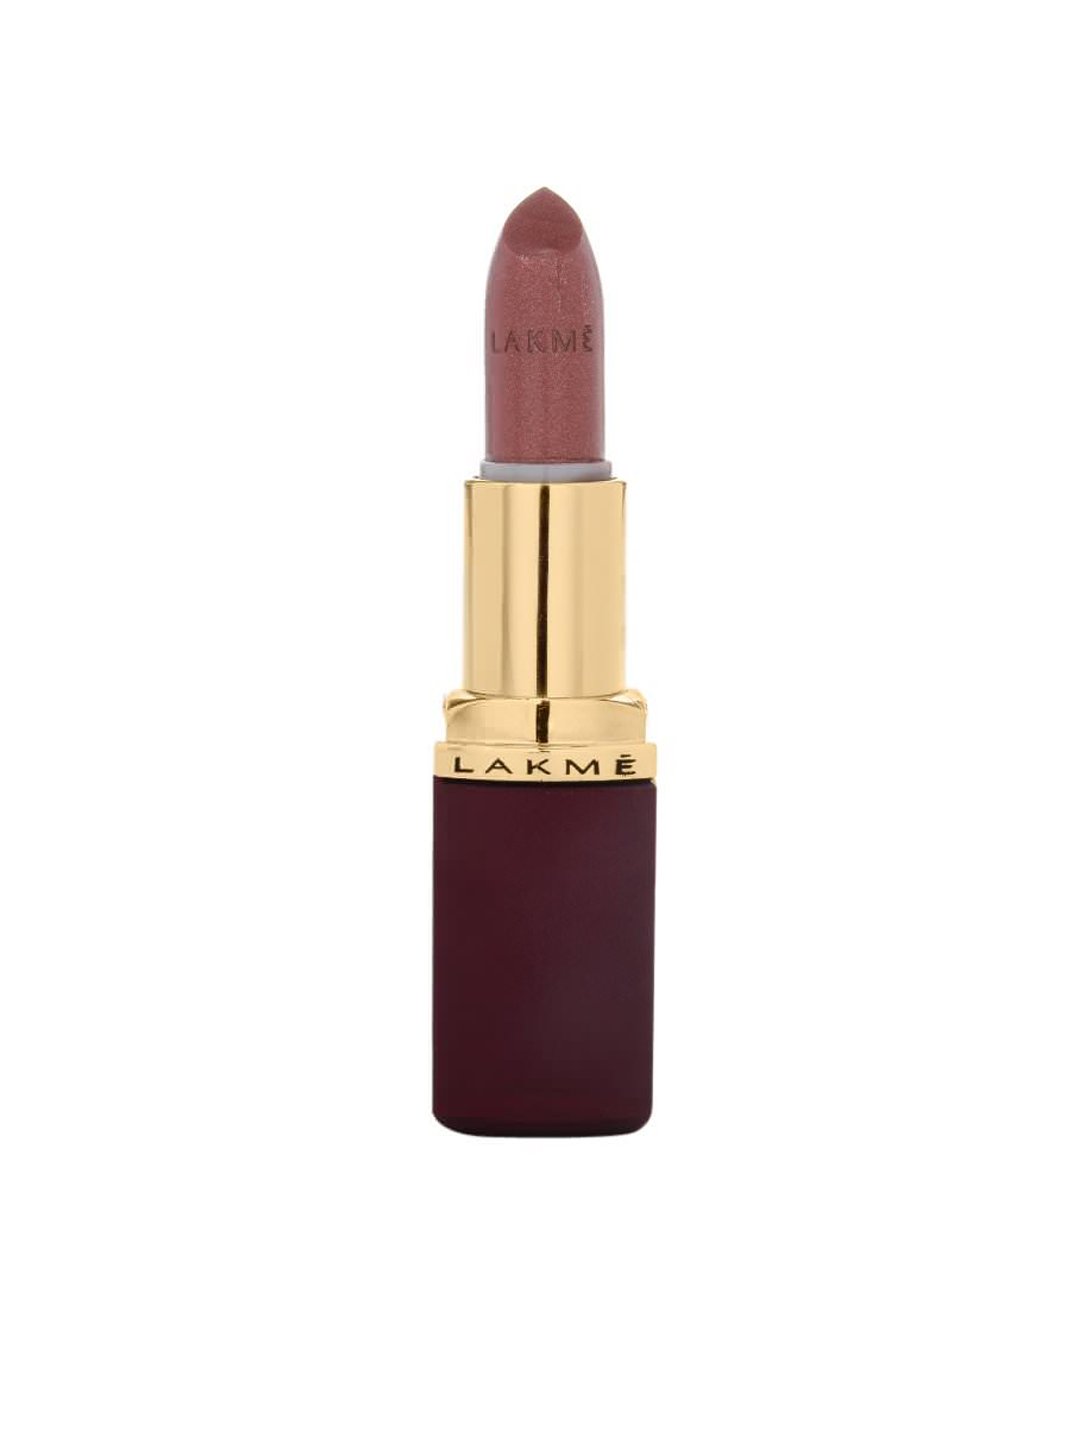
Lakme Enrich Satins Lipstick 134
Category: Personal Care / Lips / Lipstick
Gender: Women
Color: Purple
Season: Spring 2017
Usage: NA